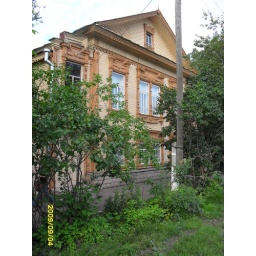
Beautiful wooden house in Tara - one of the oldest city in Omsk Region.